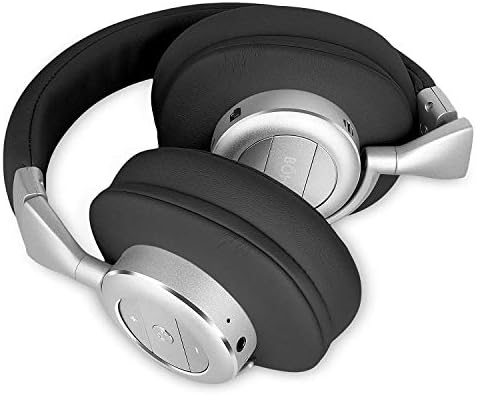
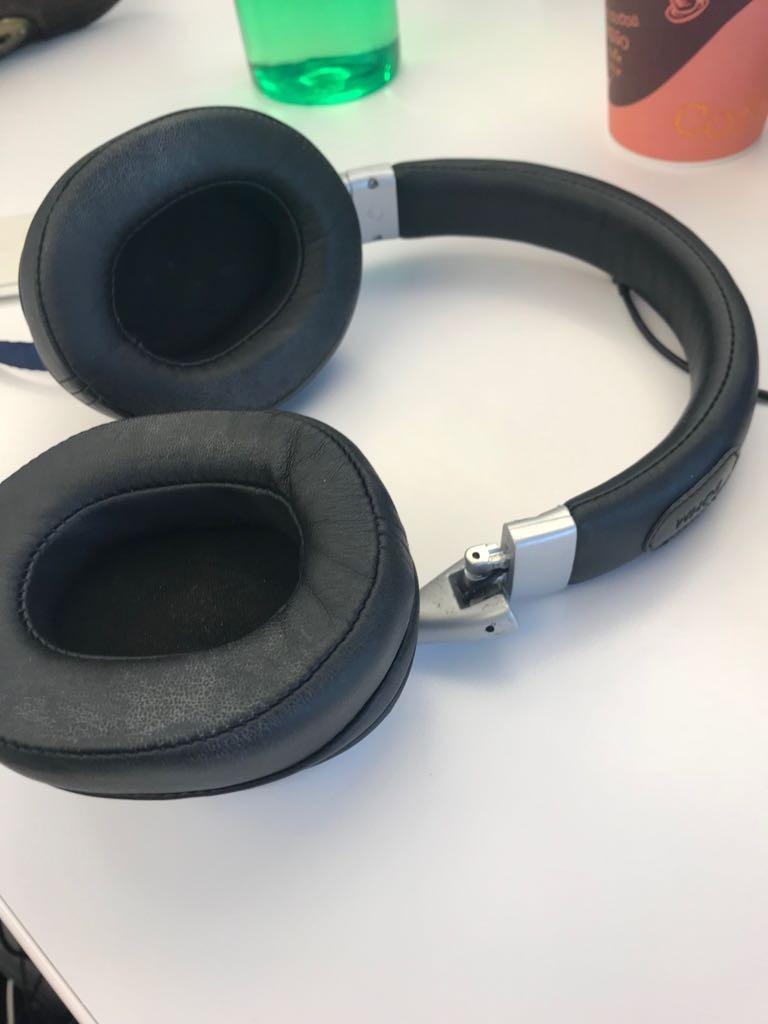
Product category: headphones
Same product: yes